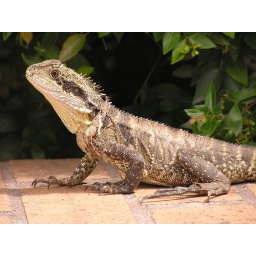
Lizard - this little chap was just sitting on a wall in Darling Harbour.